Pharyngeal slit

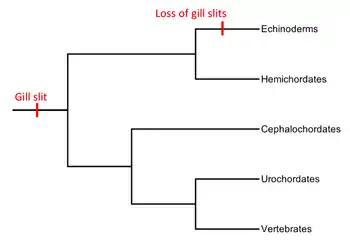
A phylogeny showing when gill slits may have arisen. It is thought that gill slits were subsequently lost in echinoderms.

The presence of pharyngeal slits in hemichordates led to debates of whether this structure was homologous to the slits found in chordates or a result of convergent evolution. With the placement of hemichordates and echinoderms as a sister group to chordates, a new hypothesis has emerged-suggesting that pharyngeal gill slits were present in the deuterostome ancestor . Intriguingly, extant echinoderms lack pharyngeal structures, but fossil records reveal that ancestral forms of echinoderms had gill-like structures.